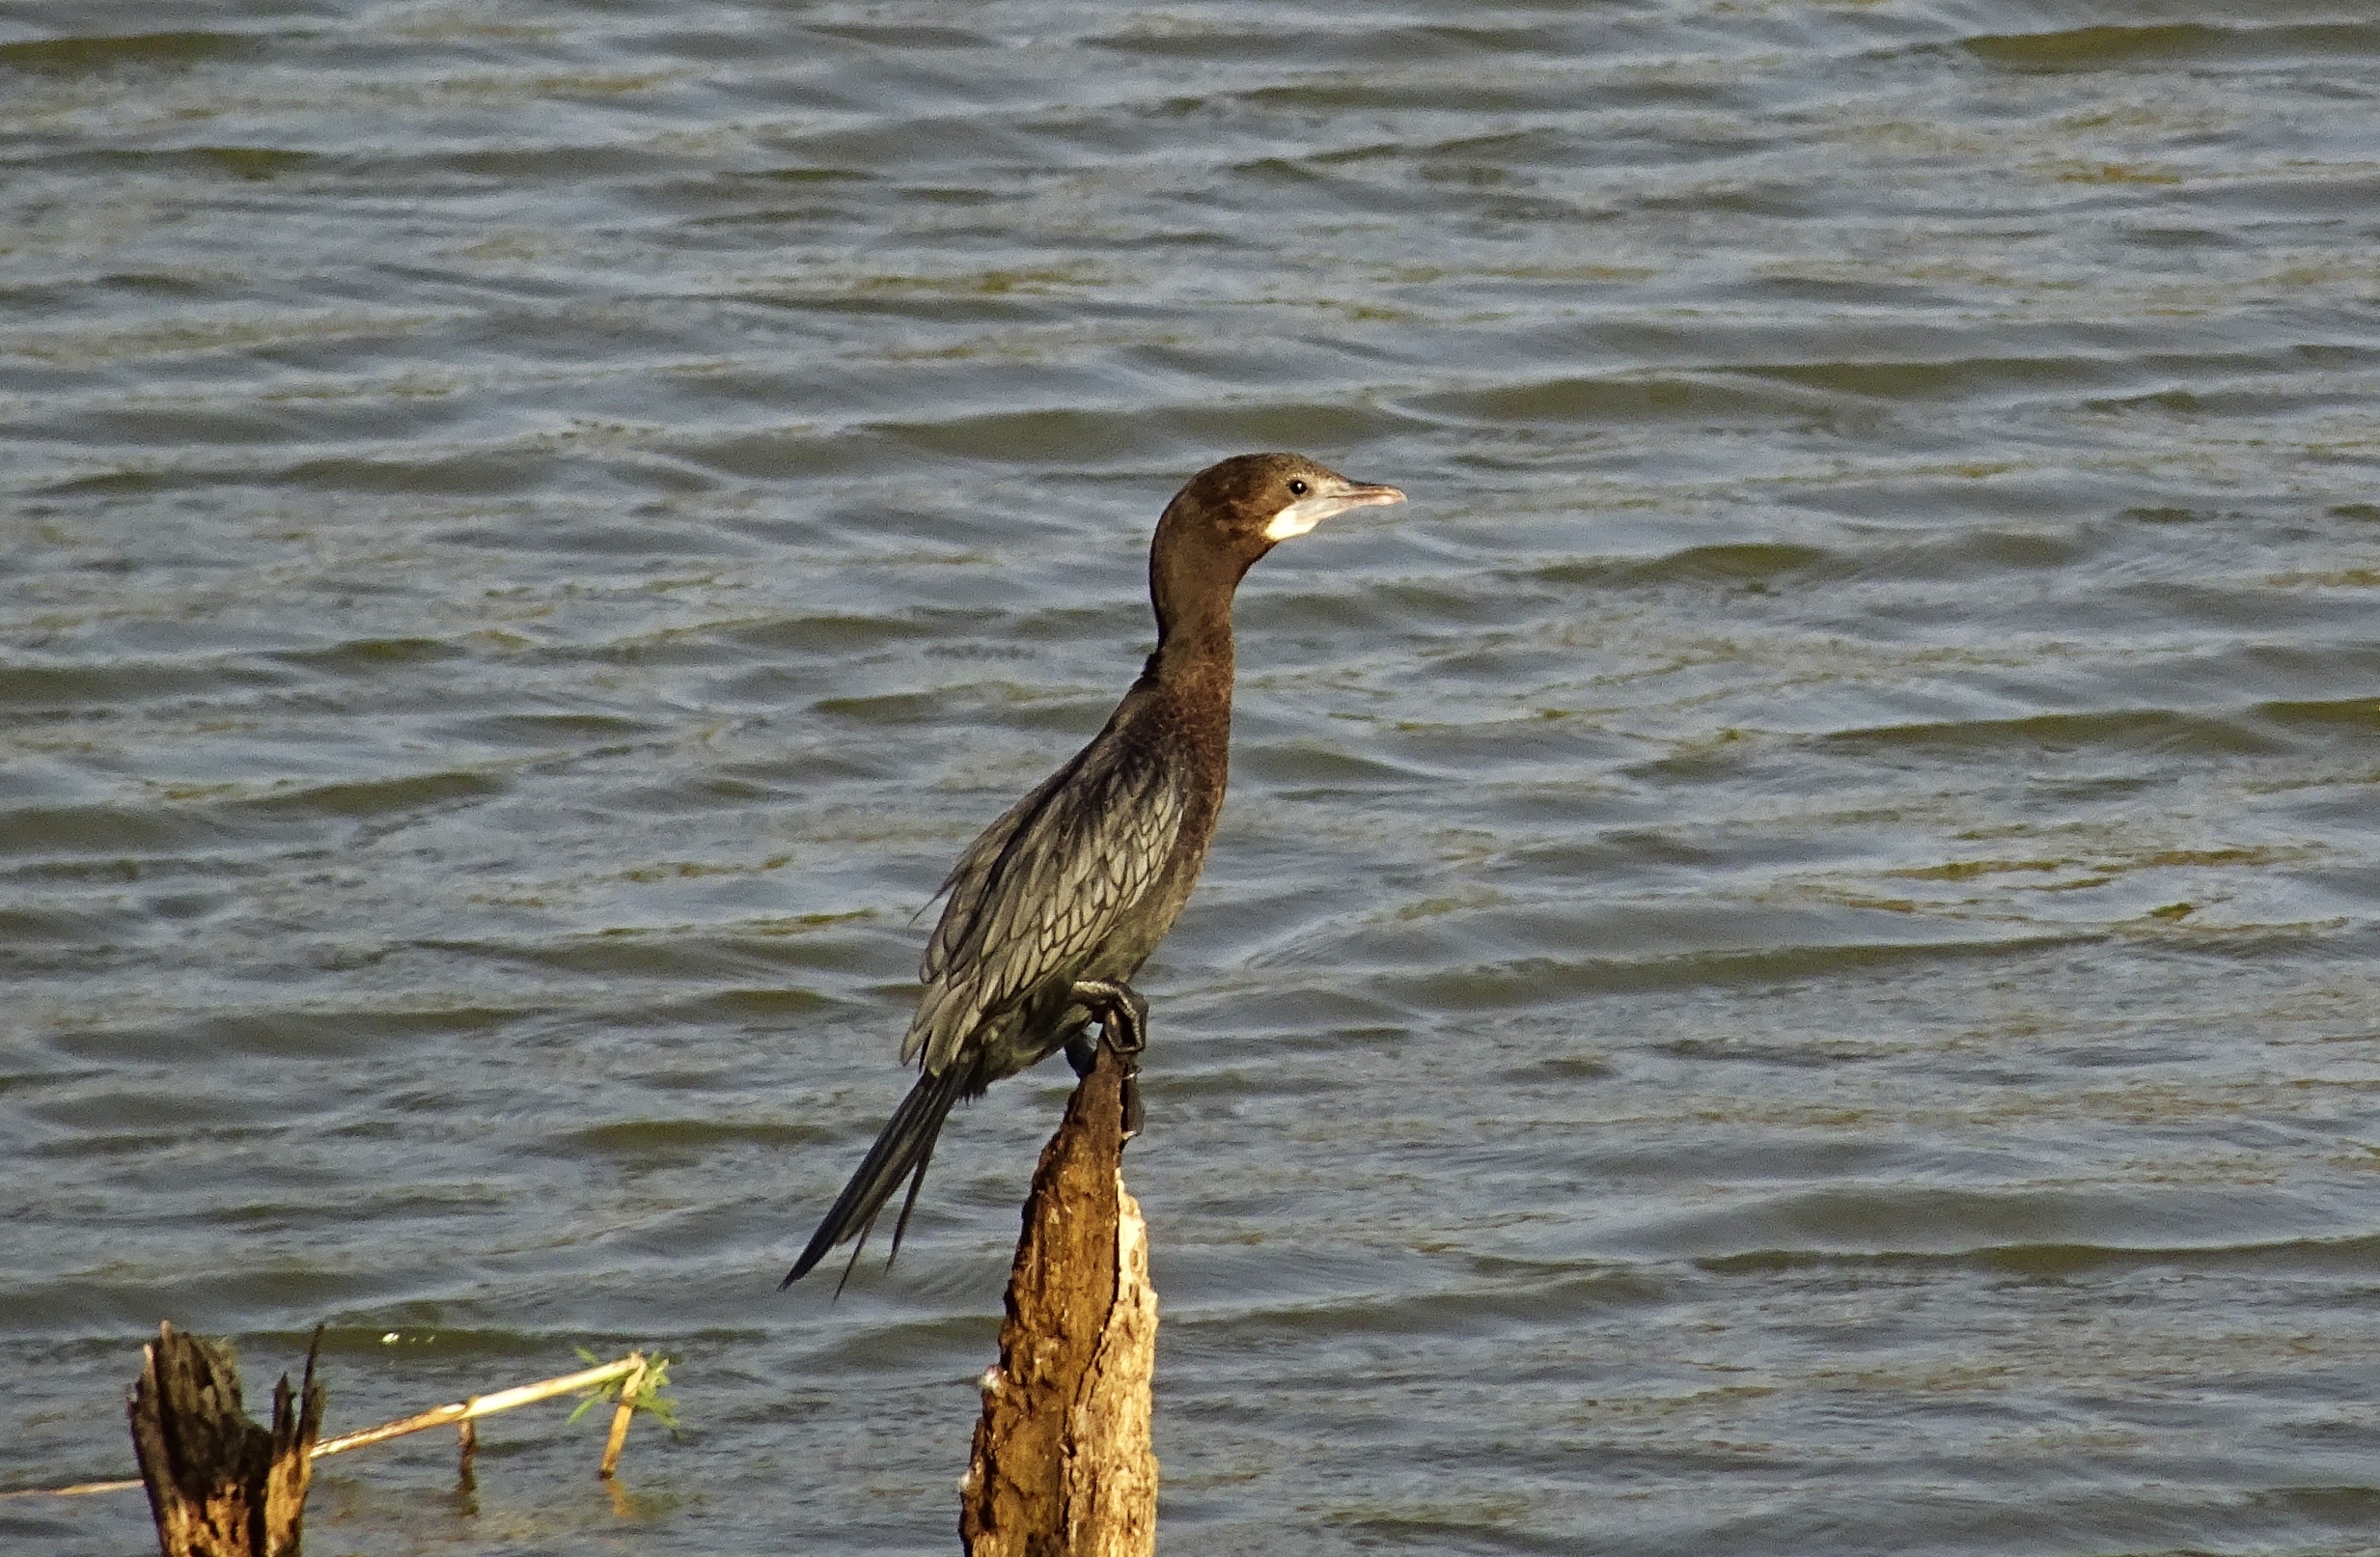
nature, bird, wildlife, beak, avian, fauna, vertebrate, india, cormorant, water bird, shorebird, karnataka, bhimgadh, little cormorant, microcarbo niger